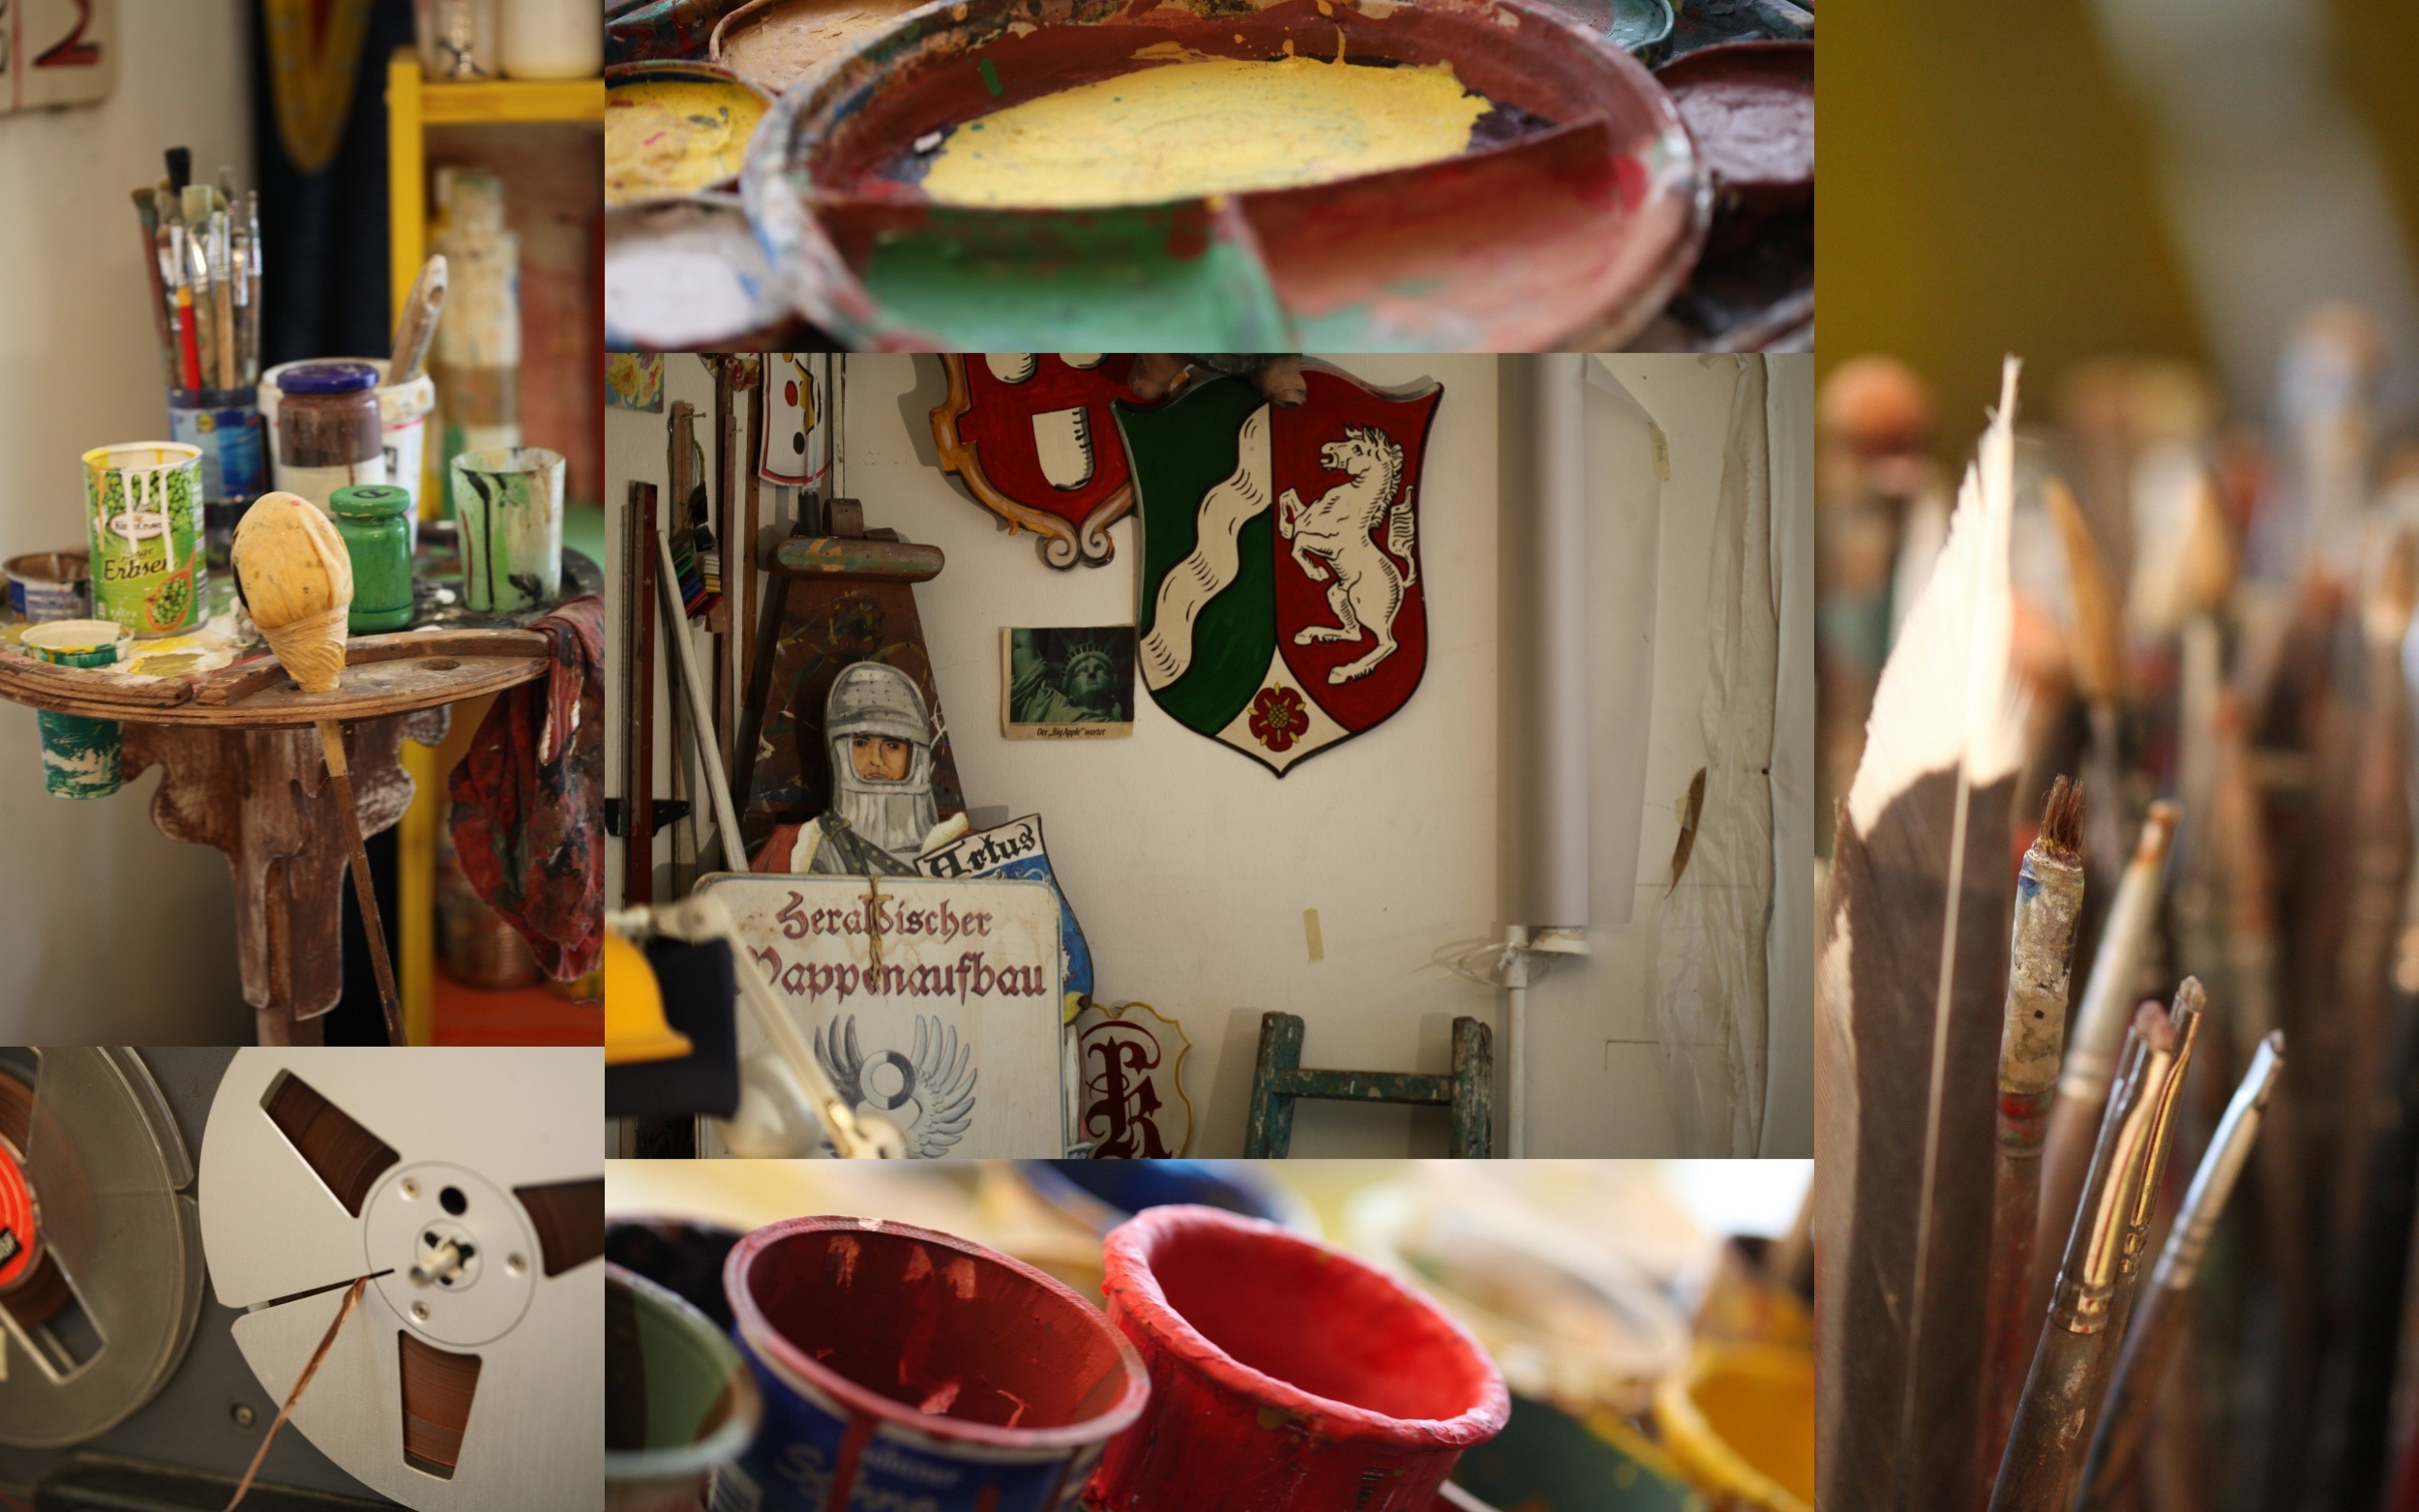
restaurant, brush, range, meal, color, paint, paint brush, still life, painting, art, painter, design, collage, mix, atelier, artists, brunch, coat of arms, sense, coat of arms of painting, script painter, painting studio, sign painter